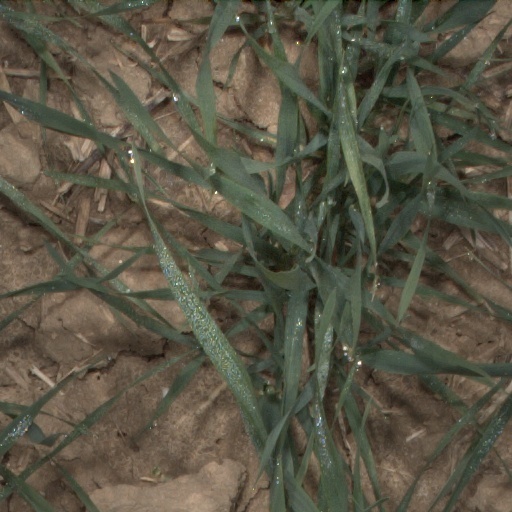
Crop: wheat